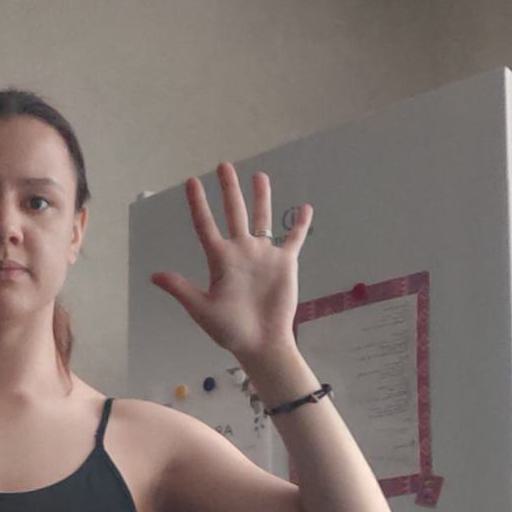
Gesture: palm